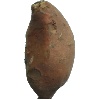
Label: potato_sweet